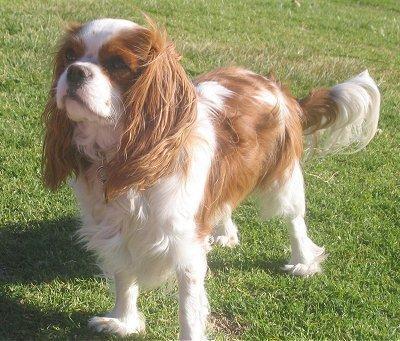
Blenheim_spaniel